Bacup

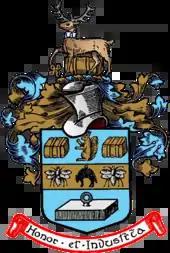
The coat of arms of the former Bacup Municipal Borough Council

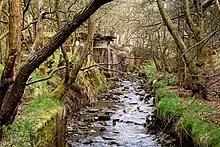
The River Irwell at Weir in the rural north of Bacup

Lying within the historic county boundaries of Lancashire since the High Middle Ages, Bacup was a chapelry linked with the parishes of Whalley and Rochdale, and divided between the townships of Newchurch and Spotland in the hundred of Blackburn.